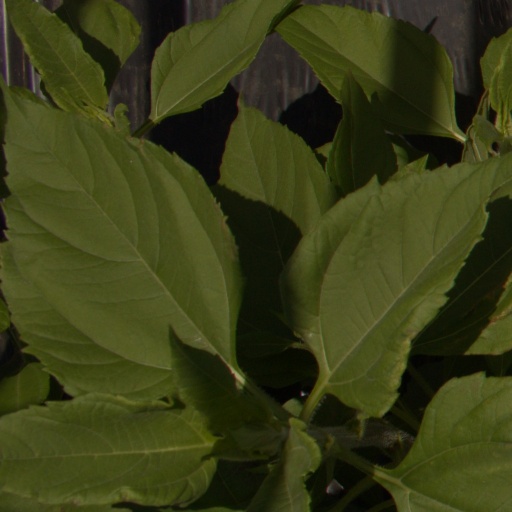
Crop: Jerusalem artichoke